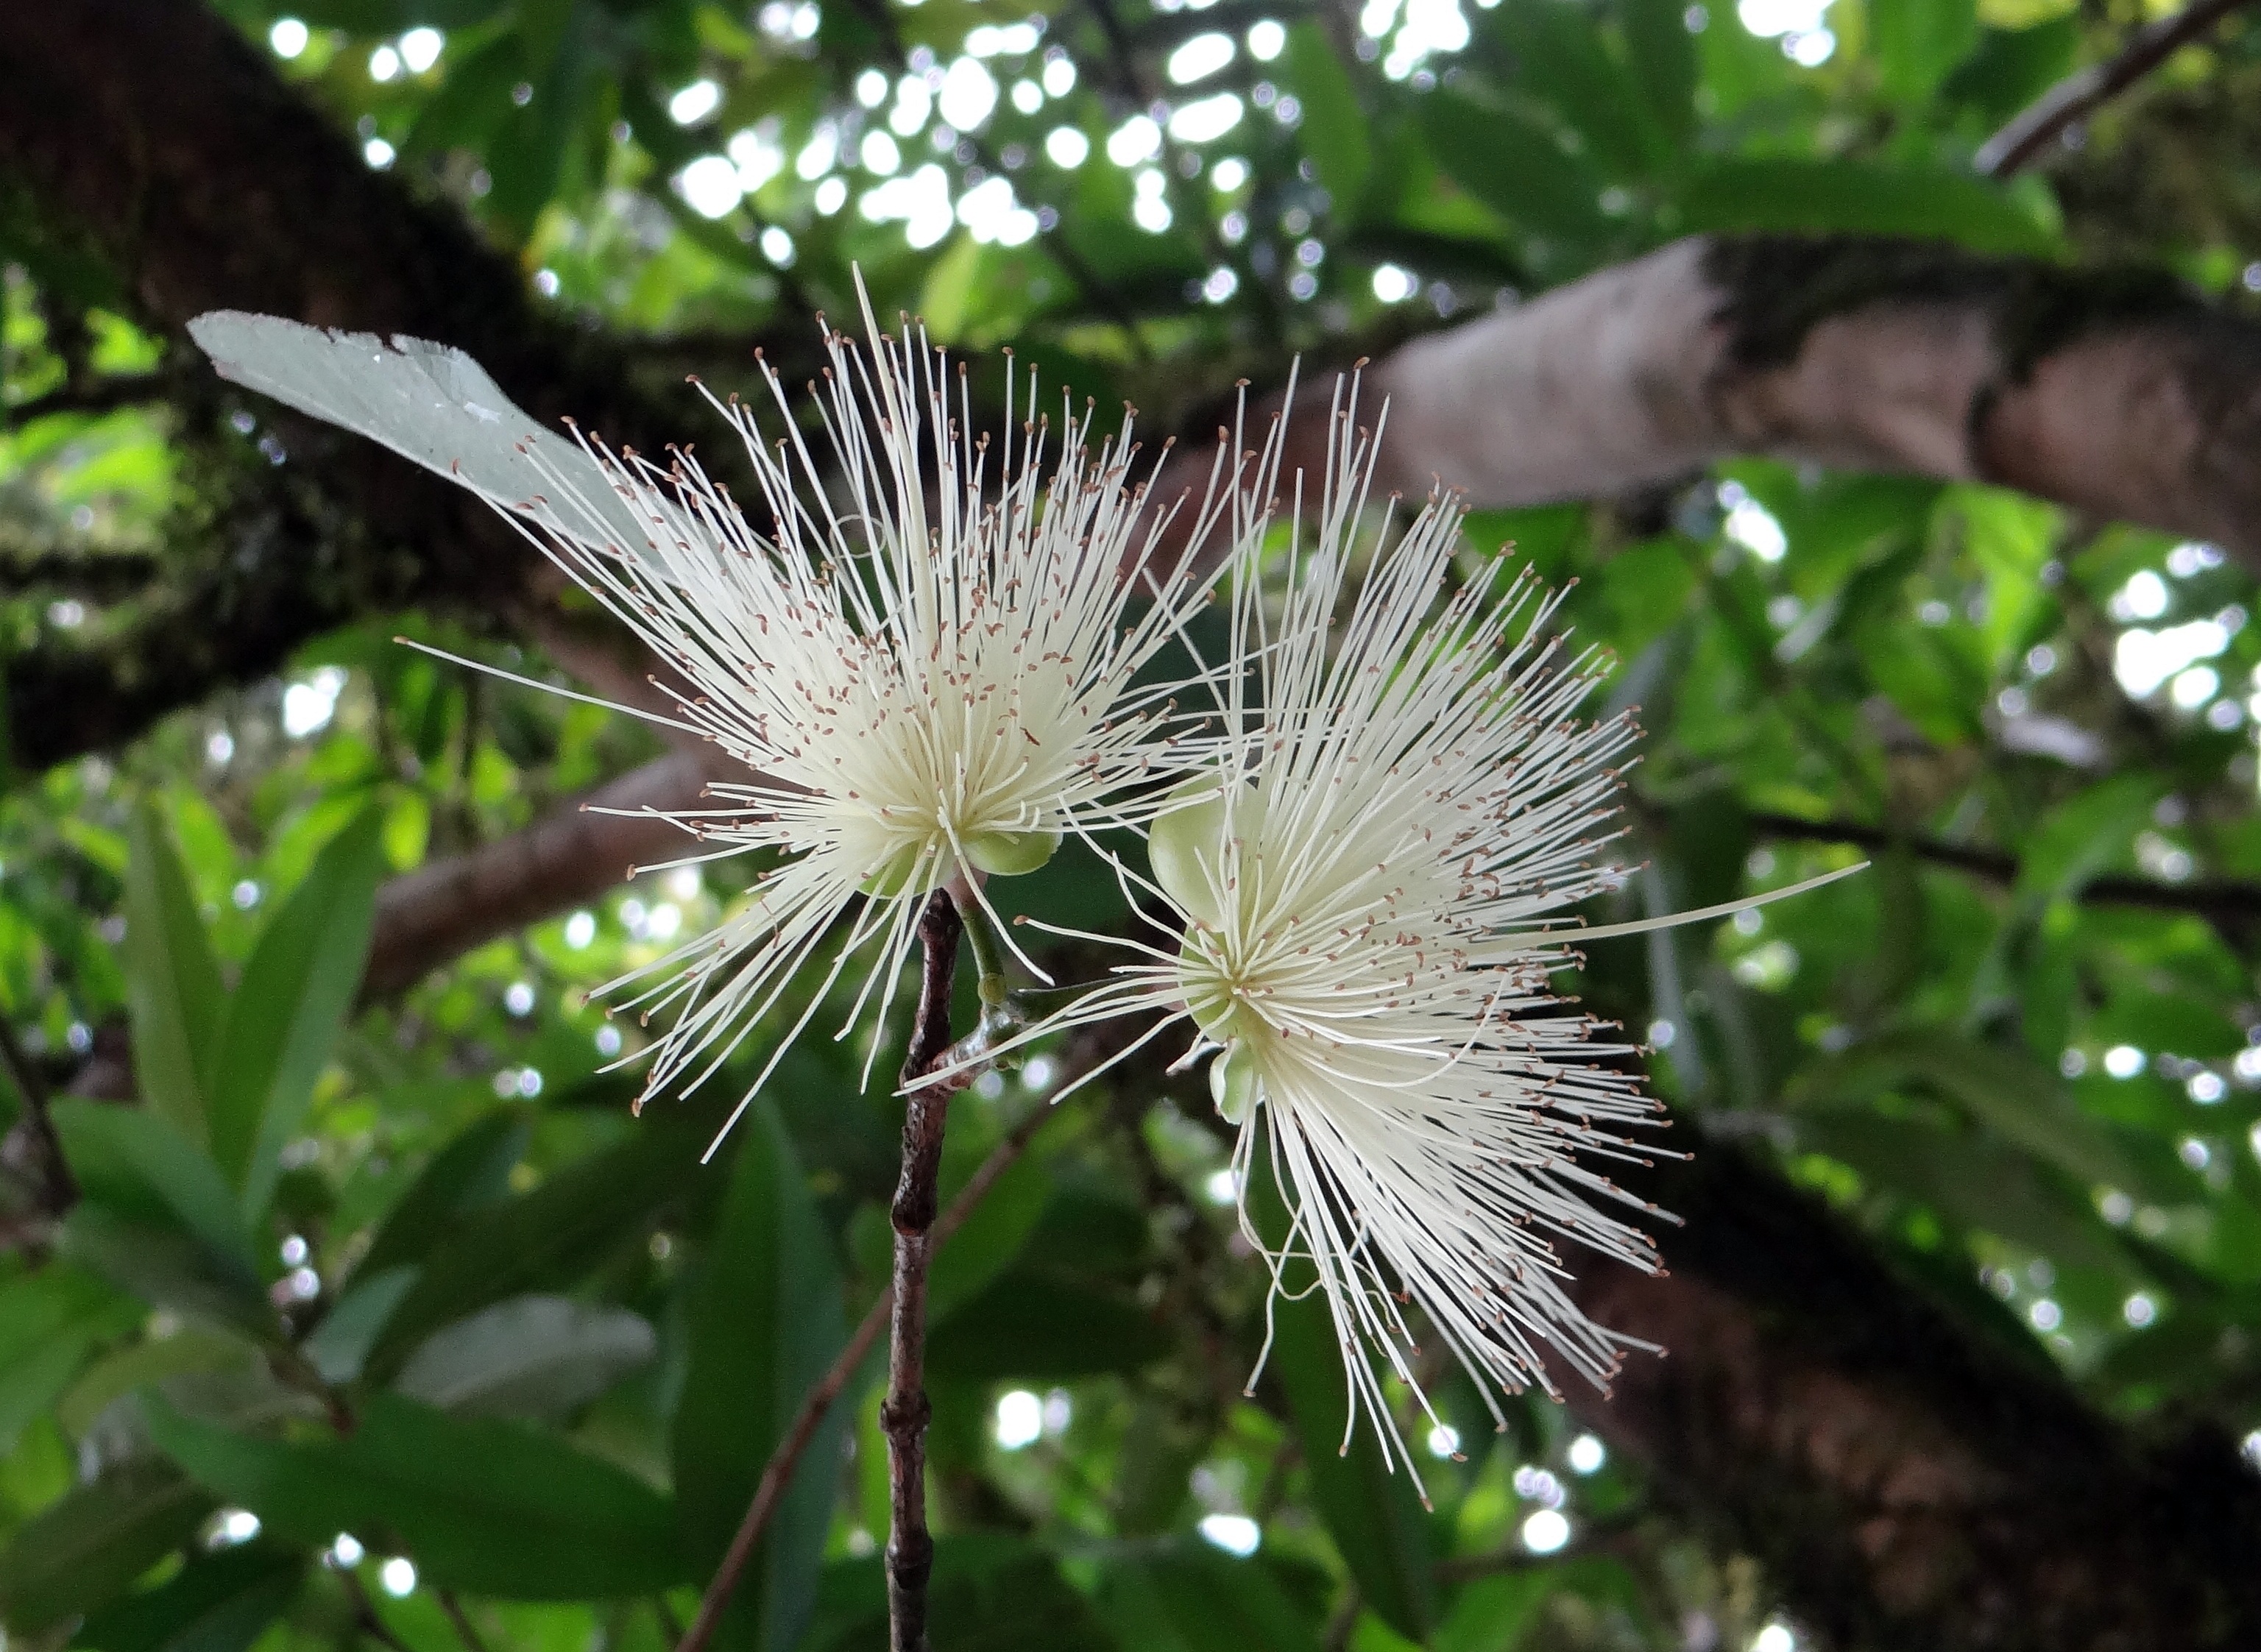
tree, nature, branch, blossom, plant, leaf, flower, green, produce, botany, garden, flora, wildflower, close up, shrub, india, macro photography, karnataka, flowering plant, myrtaceae, woody plant, land plant, thorns spines and prickles, rose apple, syzygium jambos, malabar plum, malakkacampa, pannerale, golapi jamuk